Southern Pacific class MC-2

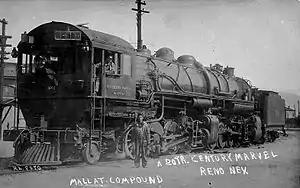
Number 4014 in 1910.

Southern Pacific Railroad's MC-2 class of steam locomotives was the first class to be ordered by and built for Southern Pacific (SP) as cab forward locomotives. They were built in 1909 following the design of SP's MC-1 class built earlier that year. The success of this locomotive model led to the design and introduction of the AC class of 4-8-8-2 cab forward locomotives in the 1930s and 1940s.